Avondale Agricultural Research Station

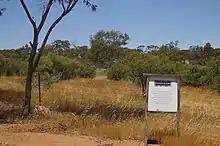
Paddock description signage; this one is currently being used for research into various "Atriplex" (saltbush) species for use as fodder

In 1976, as part of the preparations for Western Australia's 1979 sesquicentennial celebrations, the Department of Agriculture decided to restore the historic Avondale farm to its original state to display the achievements of Western Australian farmers. In response to the announcement, farmers from around the state responded generously with donations of old machinery and equipment. Most of this machinery was restored by Department of Agriculture mechanics. In 1978 an invitation to visit and open Avondale's agricultural displays was sent to Prince Charles, this was accepted and on 16 March 1979 Avondale was officially opened with commemorative tree planting near the entrance to the farm.